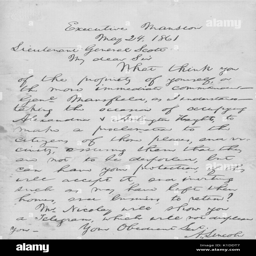
letter from politician to person .